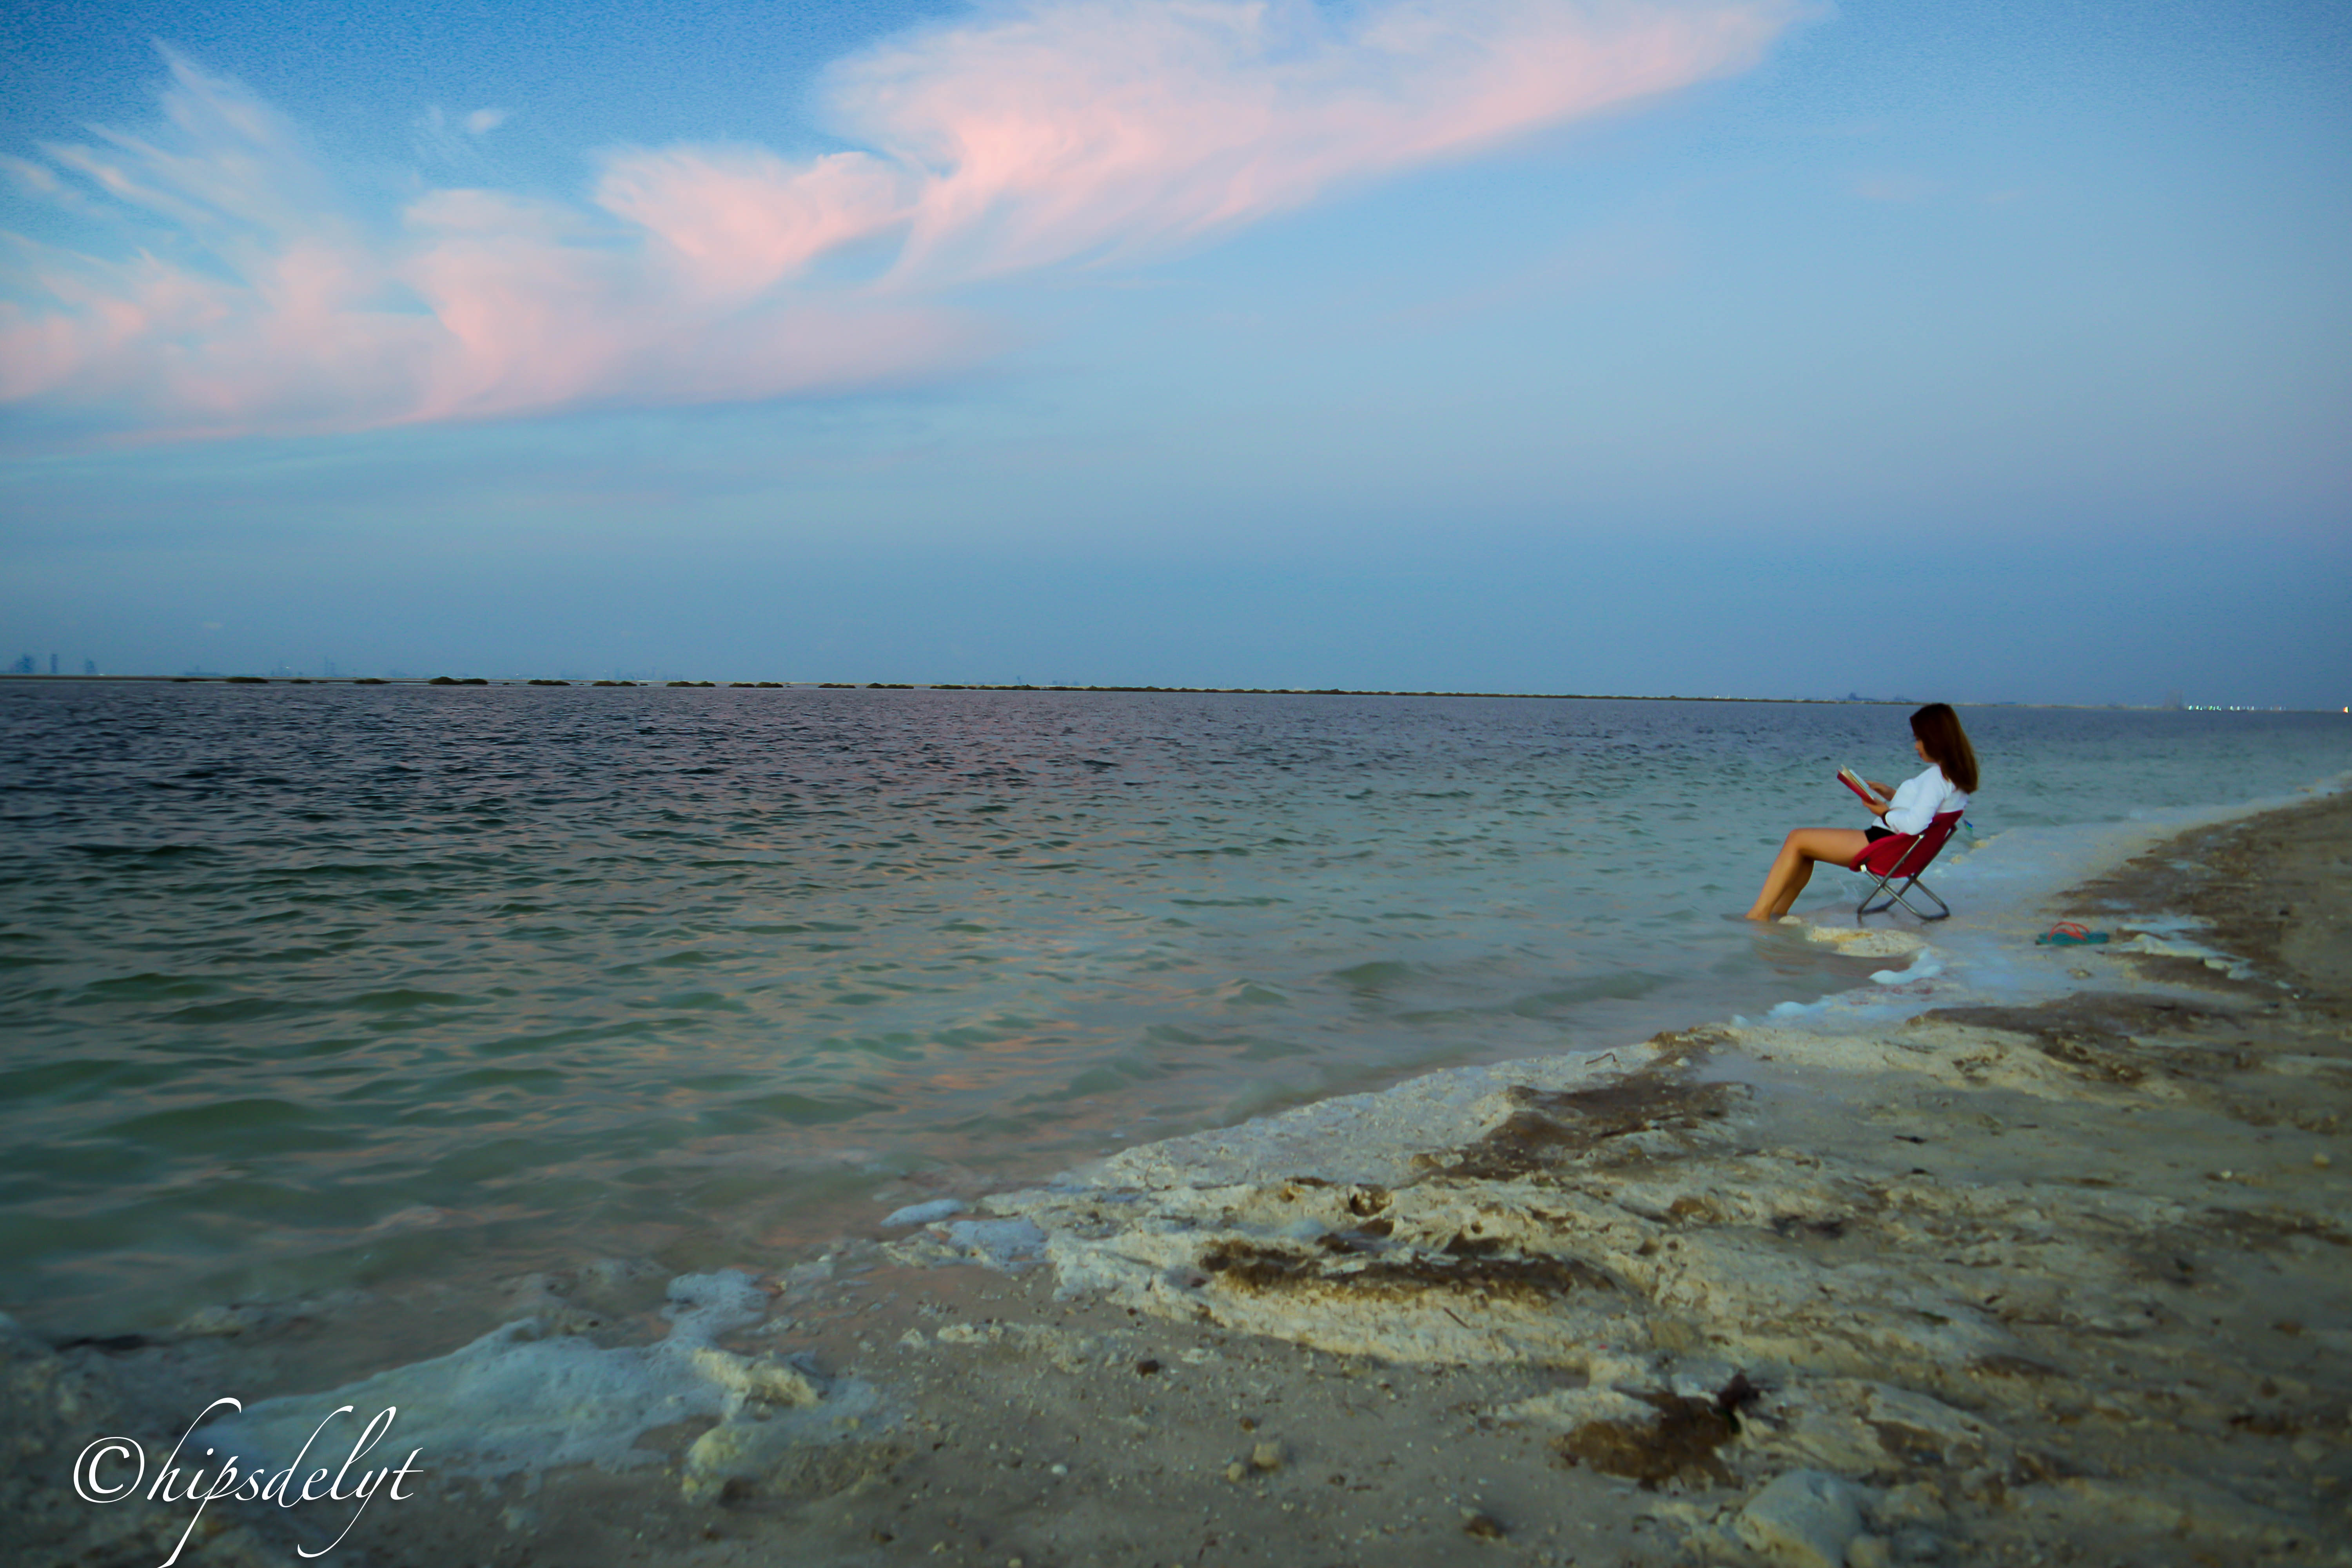
beach, gloomy, self love, blue sky, body of water, sea, ocean, sky, water, shore, coast, wave, horizon, vacation, wind wave, coastal and oceanic landforms, fun, cloud, summer, tide, tourism, sand, recreation, landscape, tropics, bay